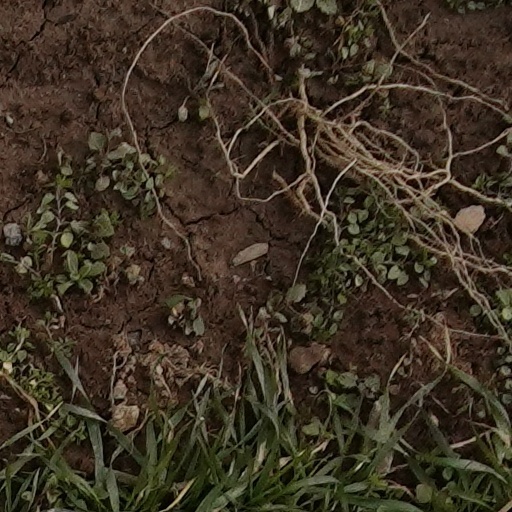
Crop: wheat